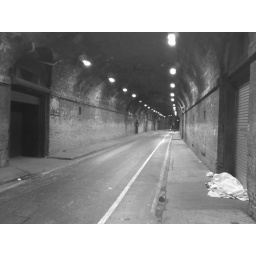
Taken with N73, tunnel near London Bridge, evening, black and white mode. Very atmospheric.